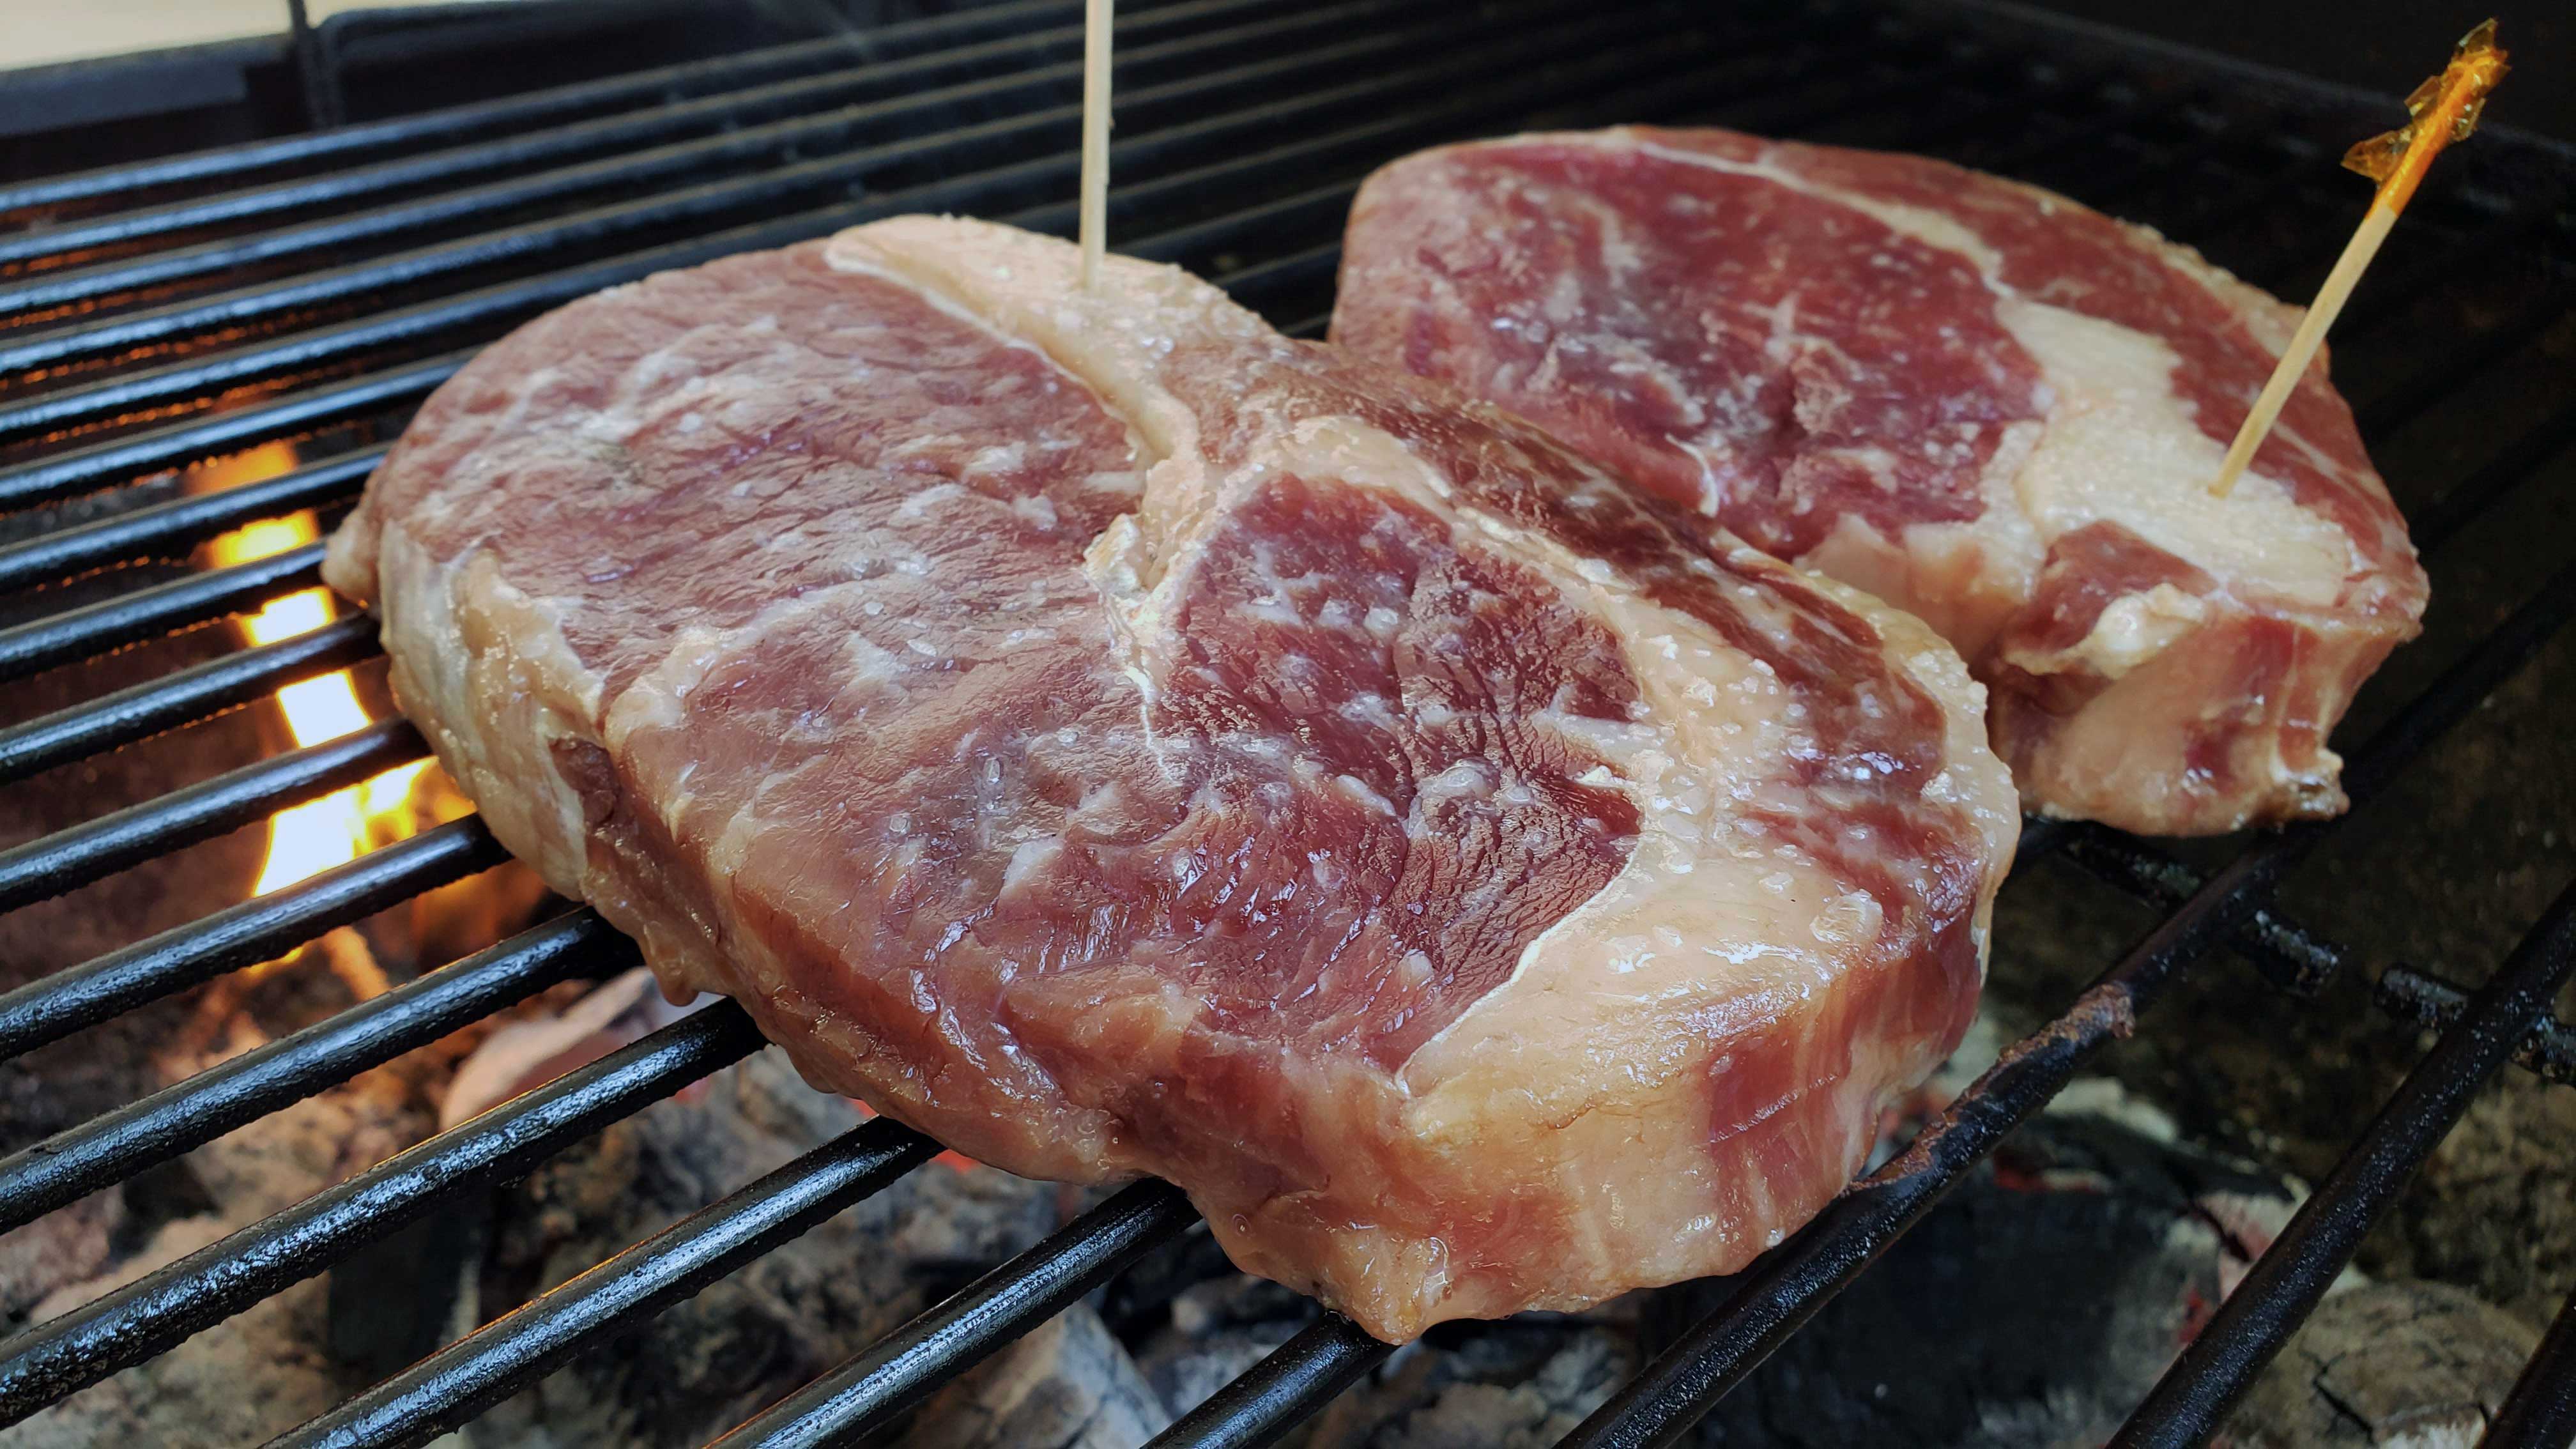
grilling, ribeye, steak, meat, beef, toothpick, grill, dish, food, cuisine, animal fat, red meat, pork steak, kobe beef, rib eye steak, pork chop, ingredient, veal, pork loin, flesh, churrasco food, beef tenderloin, yakiniku, horumonyaki, sirloin steak, pork, meat chop, kassler, roasting, salt cured meat, Rump cover, barbecue, cooking, lamb and mutton, matsusaka beef, venison, back bacon, goat meat, barbecue grill, capicola, roast beef, gammon, bacon, grillades, Curing, Delmonico steak, horse meat